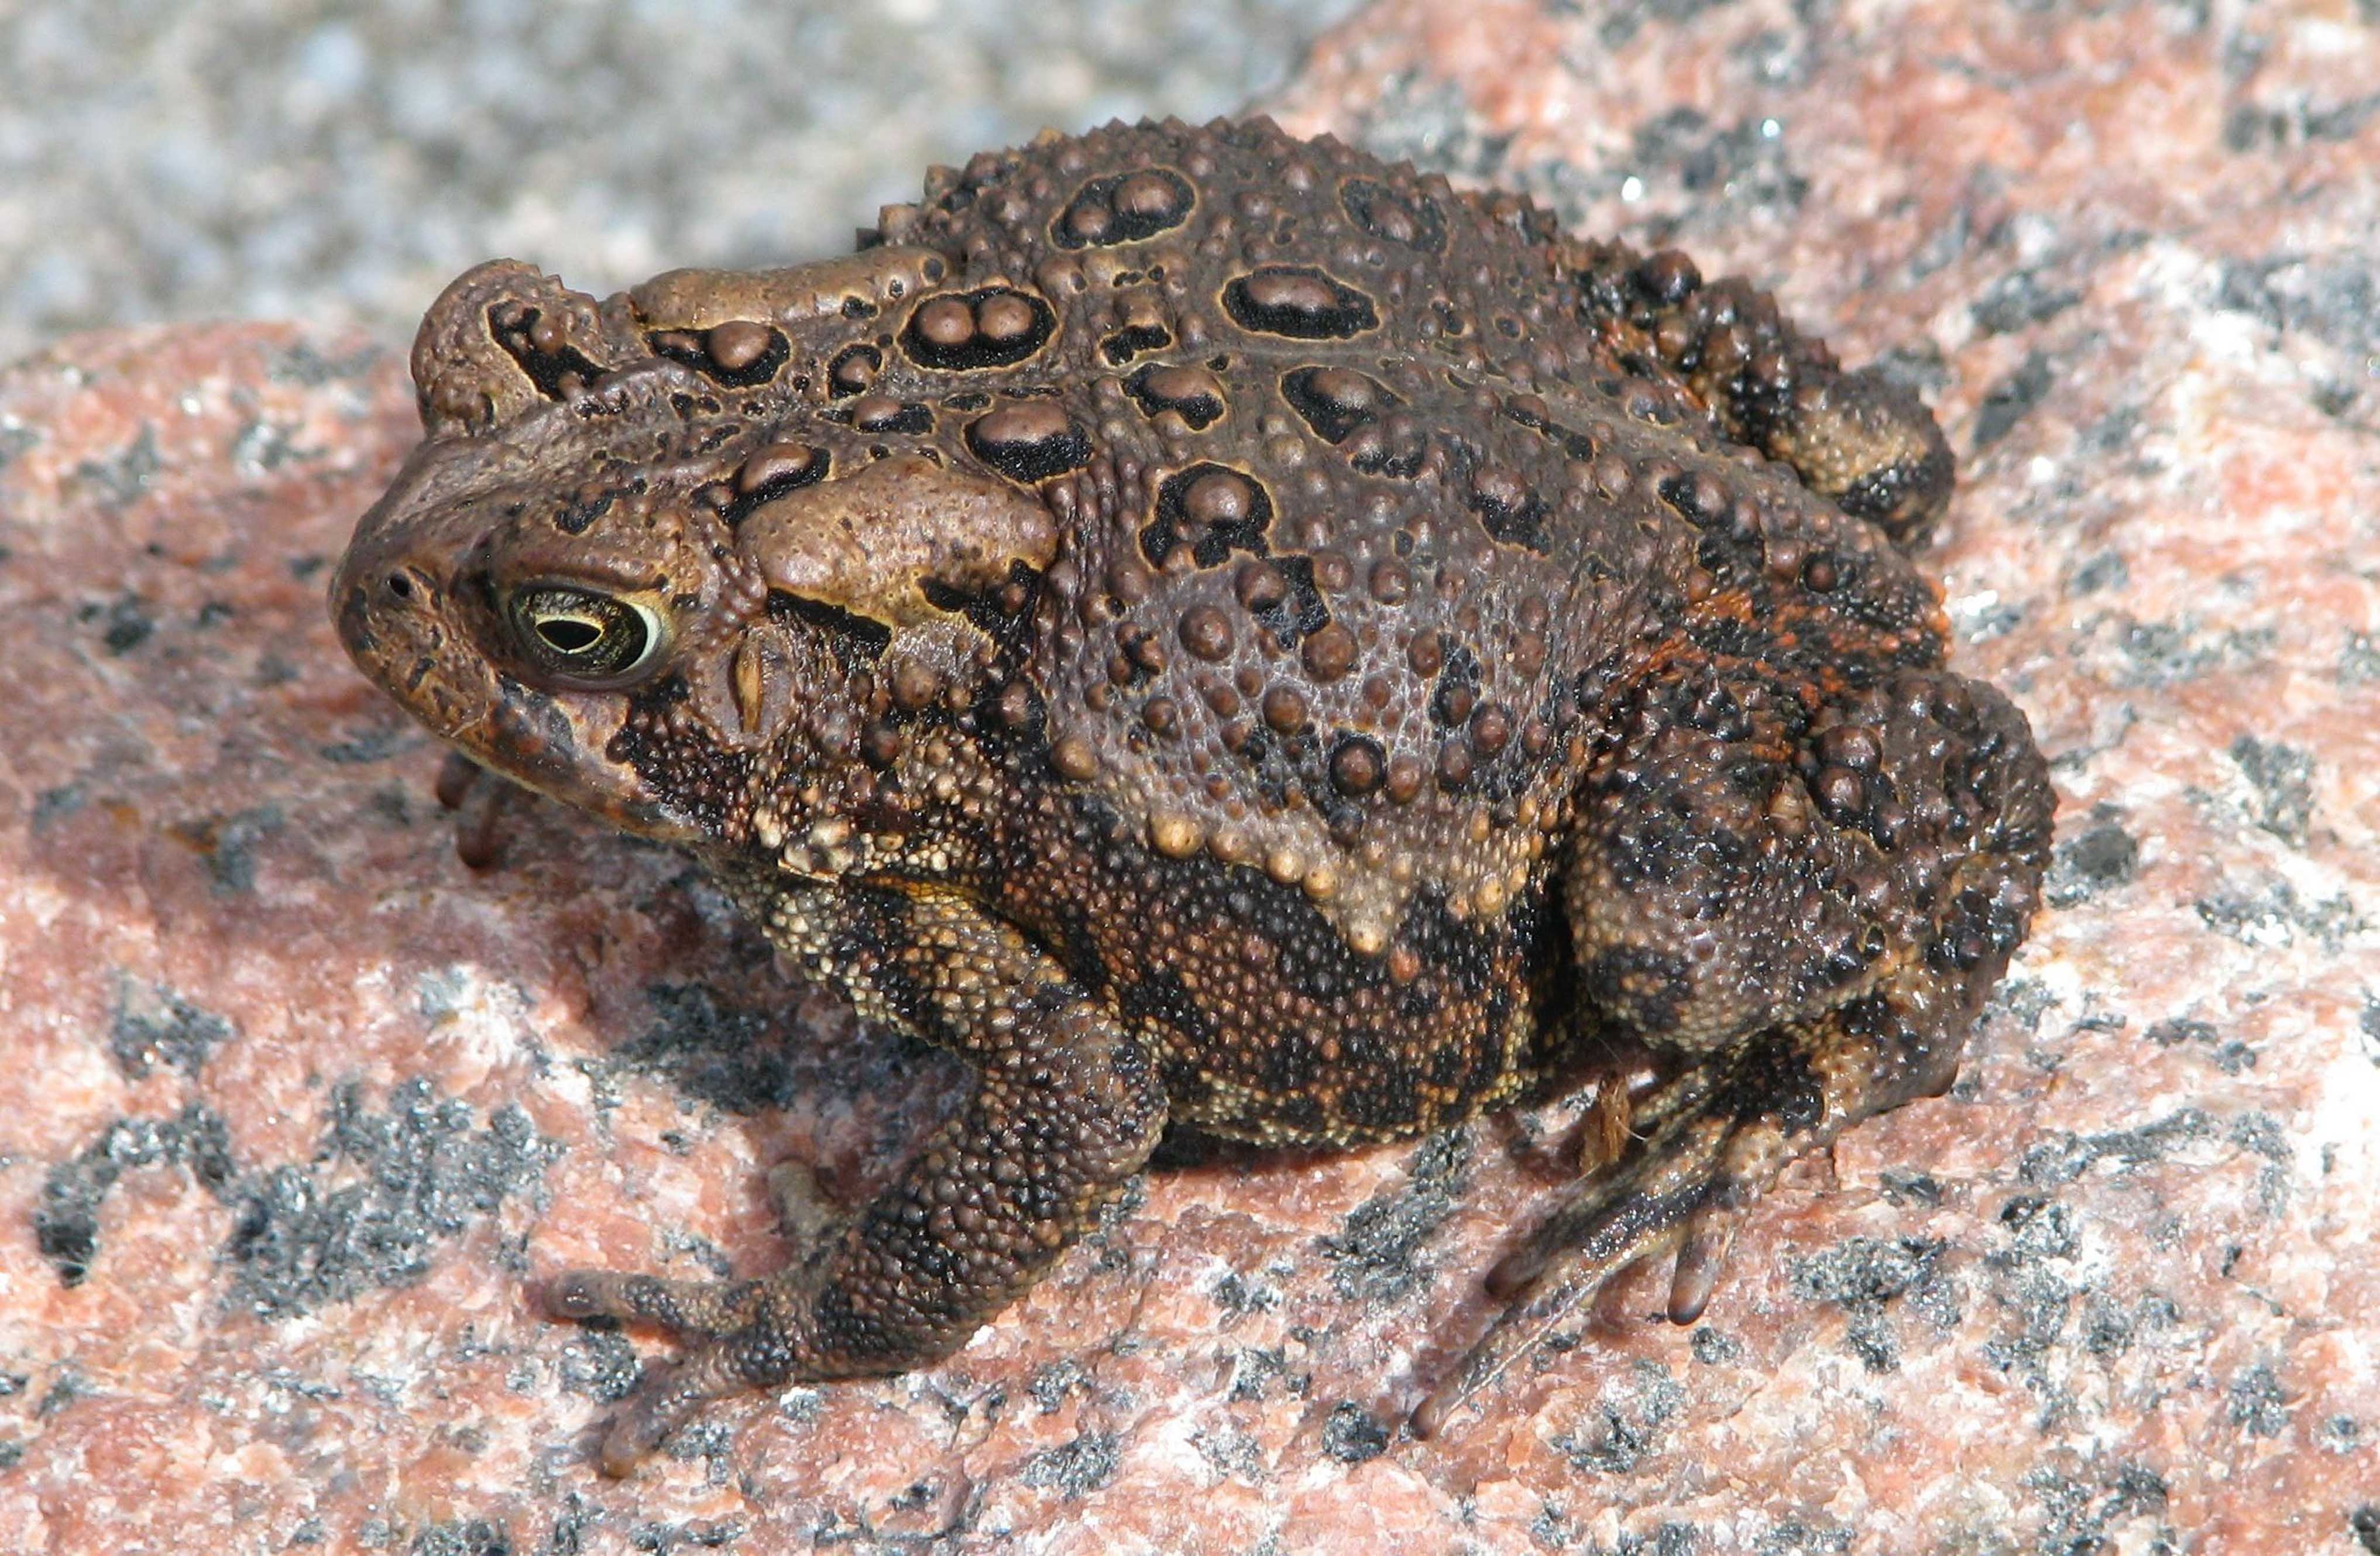
wildlife, frog, toad, amphibian, fauna, american, canada, vertebrate, ontario, anaxyrus americanus, bullfrog, ranidae